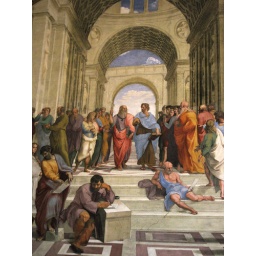
Da Vinci is in the middle pointing to the sky (Plato), Michelangelo is in blue on the steps.